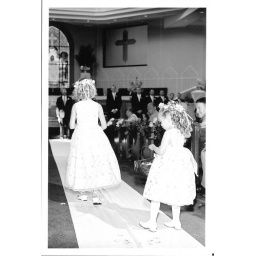
flower girls in action, b&w